SMS Graudenz

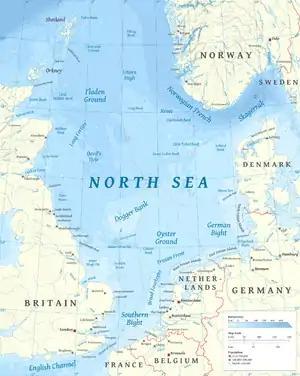

On 21 April, joined the High Seas Fleet for a sweep into the North Sea that concluded the following day without encountering enemy forces. The ships of II Scouting Group laid another minefield on 17–18 May off the Dogger Bank; and again laid the mines, while and the rest of the unit escorted them. The High Seas Fleet also sortied during the operation to provide distant support, but no British ships intervened. and the rest of the group covered several sperrbrecher minesweepers as they cleared a minefield laid by British vessels north of Borkum on 25–26 May. Another fleet operation took place on 29–30 May, again without encountering British ships. In June, II Scouting Group moved to the Baltic for training, and at the end of the month, they carried out a patrol to inspect fishing boats off Terschelling. Another such patrol took place in early July off Horns Rev.